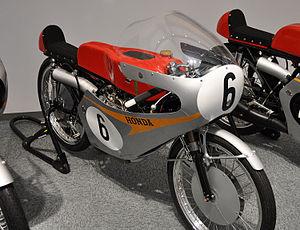
La Honda RC 115 est une moto de grand prix ayant remporté en 1965, le titre mondial dans la catégorie 50 cm³, avec le pilote Ralph Bryans.